Heavy fighter

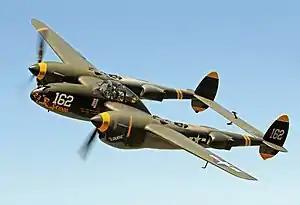
The Lockheed P-38 Lightning

Before the war the British sought two types of twin-engined fighters, with turret-mounted and nose-mounted (cannon) armament respectively. The former because it was expected to give greater opportunity for attack at higher speeds compared to the biplane era; the latter because of loss of accuracy expected with heavy weapons installed in wings. One example of an aircraft to meet the latter was the Gloster F.9/37; later development into a night-fighter was curtailed in 1941 so that Gloster's design team could concentrate on British jet fighter projects. The limitations of pure turret fighters (though the single engine Boulton Paul Defiant was successfully adapted as a nightfighter) and aerodynamics of multiple cannon installations in turrets (such as Boulton Paul P.92) curtailed introduction of designs into service.